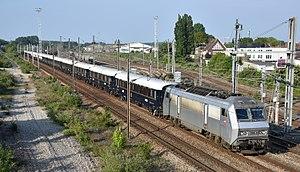
BB 26019 et le Venise Simplon Orient-Express direction de Paris prise au niveau du ""relais Paris"" à Longueau"
Le Venise-Simplon-Orient-Express est un train de prestige reliant, depuis sa création en 1982 par James Sherwood, Boulogne-sur-Mer, puis Calais et Paris-gare de l'Est à Innsbruck Vérone et Venise — où il est en correspondance maritime, les premières années, avec un paquebot Orient-Express croisant vers Le Pirée et Istanbul —, et continuant aujourd'hui directement, selon les dates, vers Prague, Vienne, Budapest ou Istanbul.
Belmond Ltd. est une société britannique hôtelière et de loisirs qui exploite des hôtels de luxe, des trains touristiques et des croisières fluviales dans le monde entier. Orient-Express Hotels Ltd est renommée Belmond en 2014, l'entreprise souhaitent développer son image d’hôtelier et n'étant d'ailleurs pas propriétaire de la marque « Orient-Express » mais seulement exploitant d'une licence.